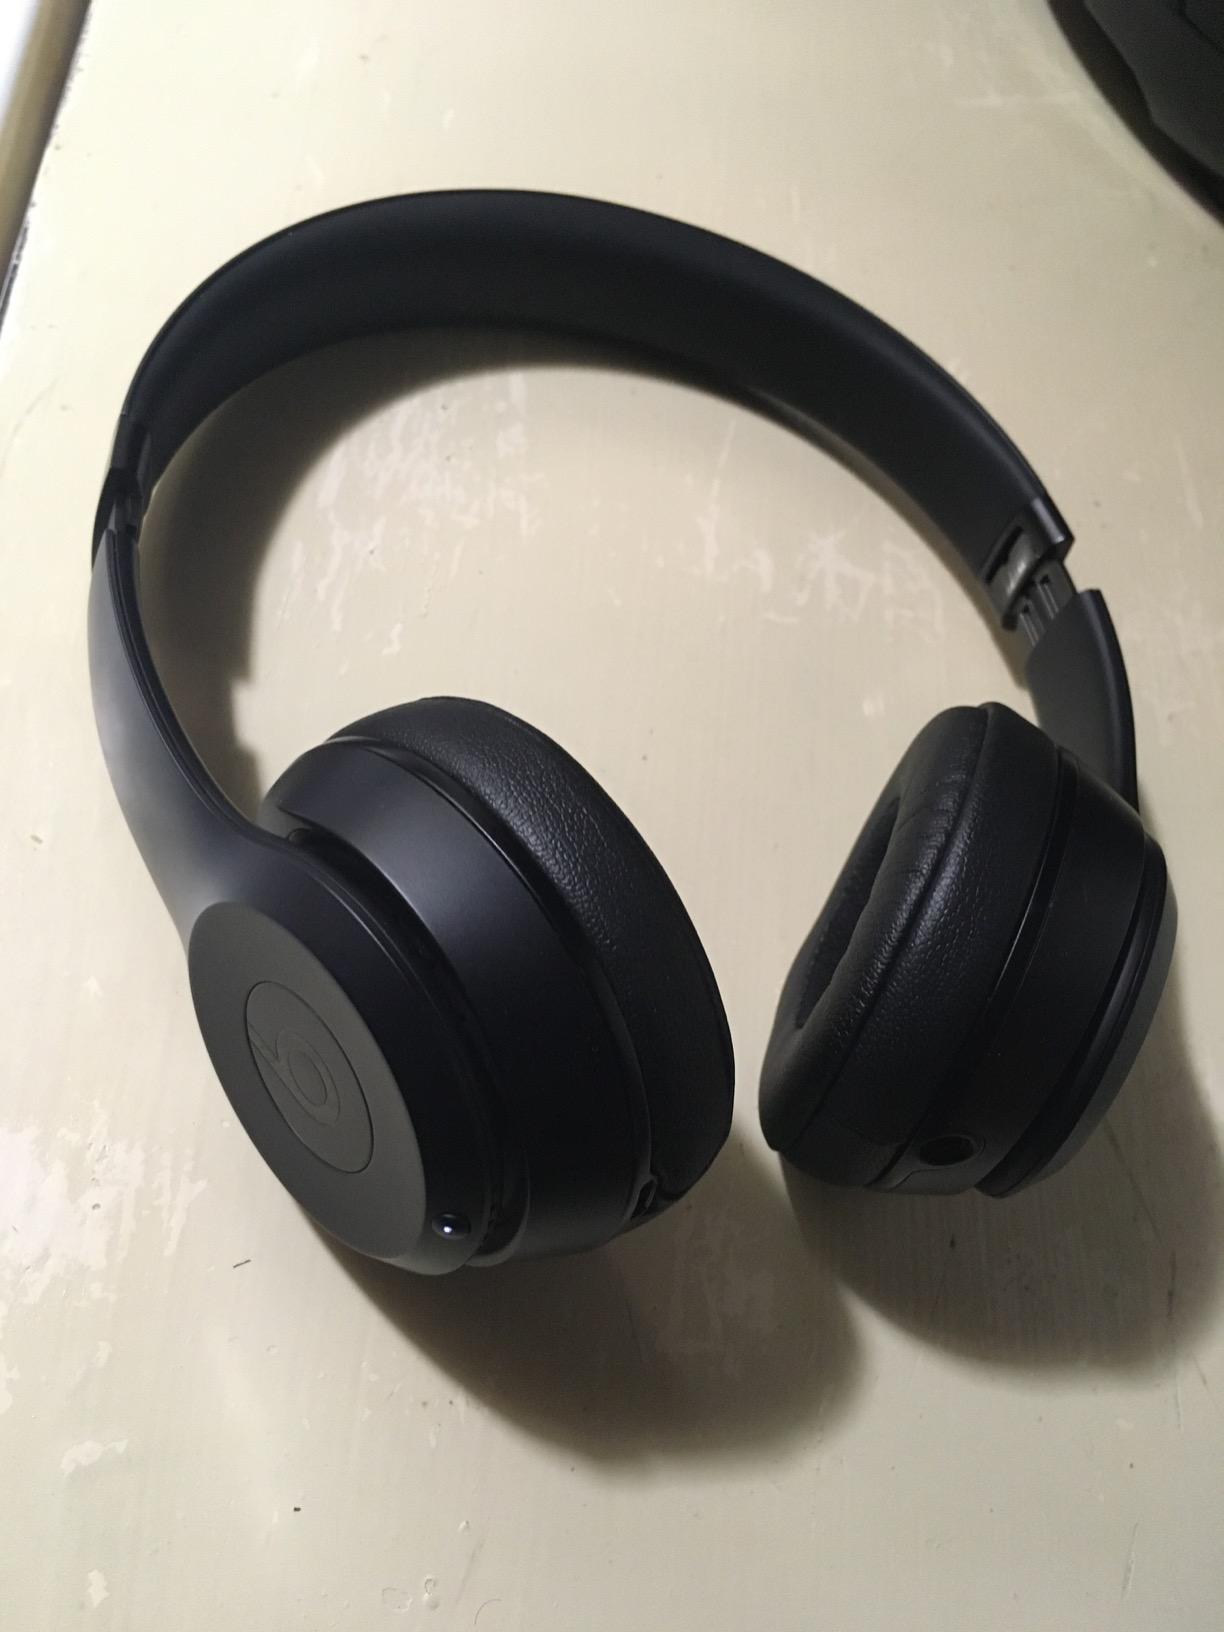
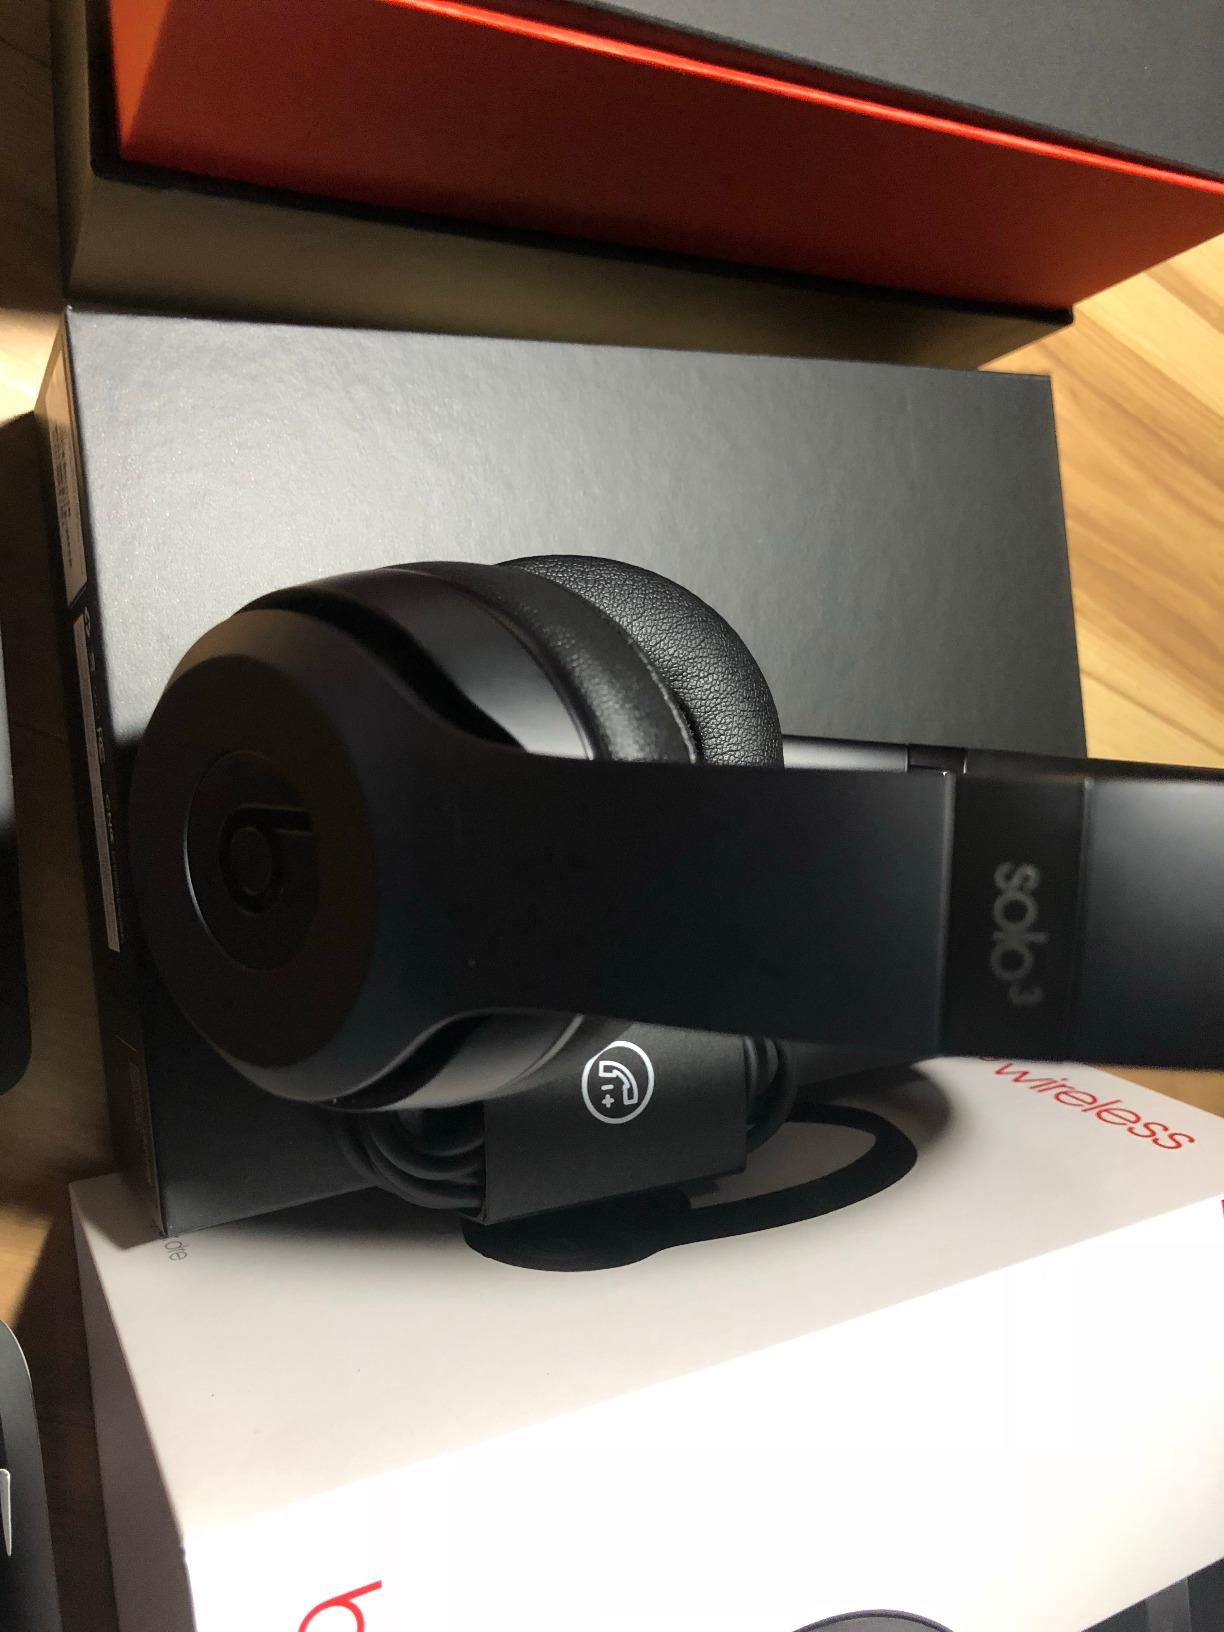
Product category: headphones
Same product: yes